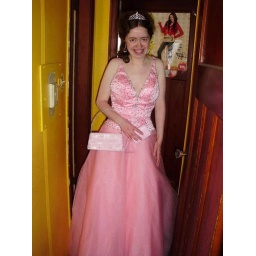
Amanda in a pink princess dress in my house